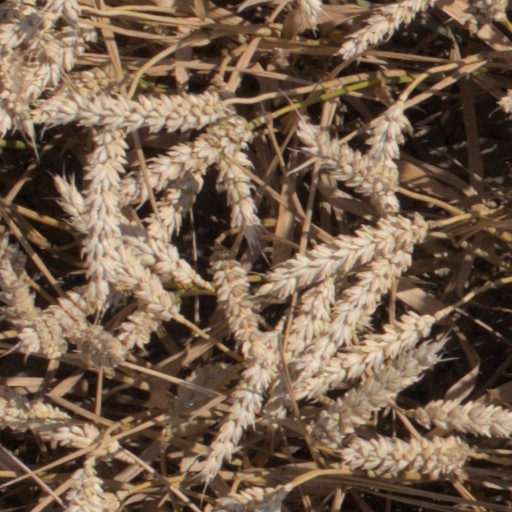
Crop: wheat